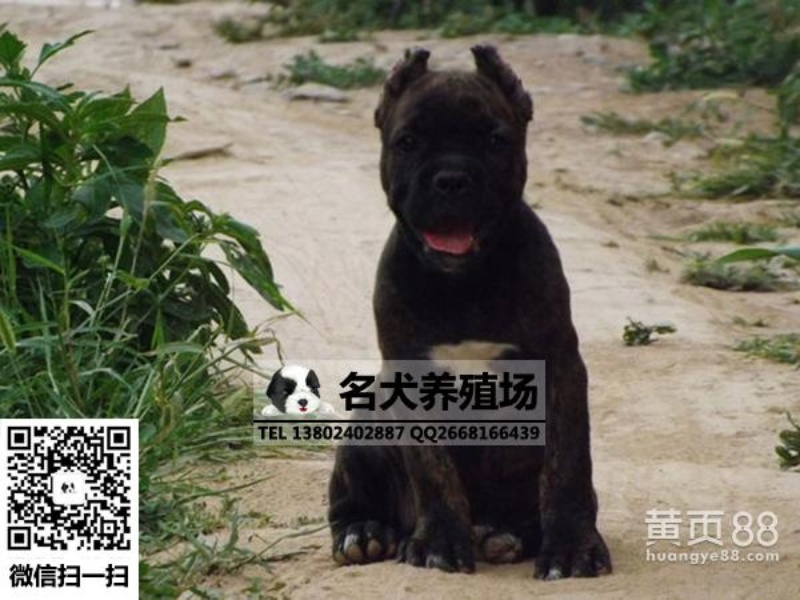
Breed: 253-n000105-Cane_Carso